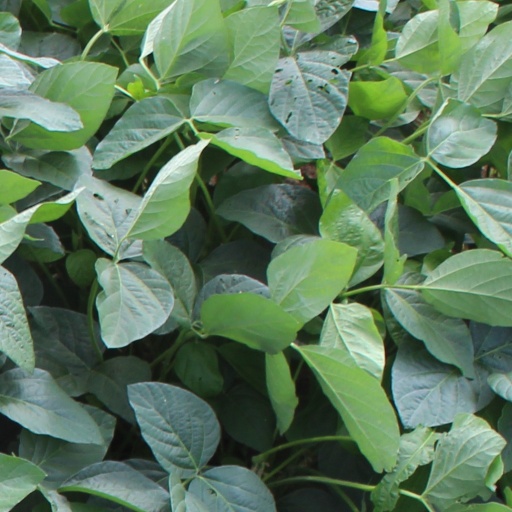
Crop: soybean